Bonin Islands

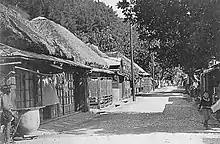
A village in the Bonins during the early Shōwa period

In January 1862 (Bunkyū 1), the Tokugawa shogunate of Japan claimed the islands in a short-lived colonial enterprise. The shogunal steamboat "Kanrin Maru" was dispatched to the islands with a crew of cartographers, physicians, and prominent bureaucrats. The islands were officially renamed Ogasawara, referring to the legendary Japanese discoverer from the late 16th century. This tentative colonization, however, did not last for long. In the summer of 1863, under foreign pressure, the shogunate ordered the evacuation of the islands.